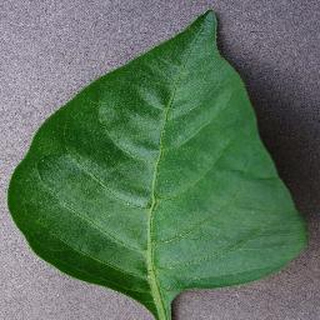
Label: healthy_bell_pepper